Asahikawa

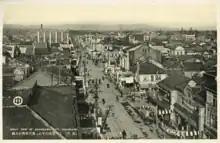
View of Asahikawa, circa 1920

Asahikawa was populated by the mainland Japanese in the Meiji period (1868 – July 1912) as a "tondenhei", or state-sponsored farmer-militia settlement.